Mixosauridae

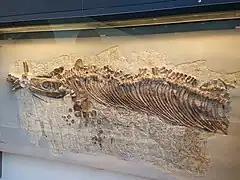
Skeleton of "Cymbospondylus". Exactly how mixosaurids and "Cymbospondylus" are related to other ichthyosaurs is uncertain

In 1999 and 2000, multiple major phylogenetic analyses of Ichthyopterygia were published. These studies all agreed upon a general framework, with three nested groups: the early "basal grade", followed by an intermediate grade, followed in turn by the derived, "fish-shaped" ichthyosaurs. "Utatsusaurus" and "Grippia" were found to belong to the basal grade, but mixosaurids were instead recovered in the intermediate grade, together with the shastasaurids and "Cymbospondylus". Thus, mixosaurids were found to be members of Ichthyosauria. The first of these analyses was done by Motani in 1999, who found mixosaurids to be more derived than "Cymbospondylus" but less so than the true shastasaurs. The phylogenetic analysis run by Sander and Maisch and Matzke the next year instead found mixosaurids to be more basal than "Cymbospondylus". Additionally, Maisch and Matzke argued that the poorly-known "Wimanius" was the sister taxon of Mixosauridae. Due to its fragmentary nature, however, both Motani and Sander considered the relationships of this genus provisional, with Sander instead considering it a shastasaurid.